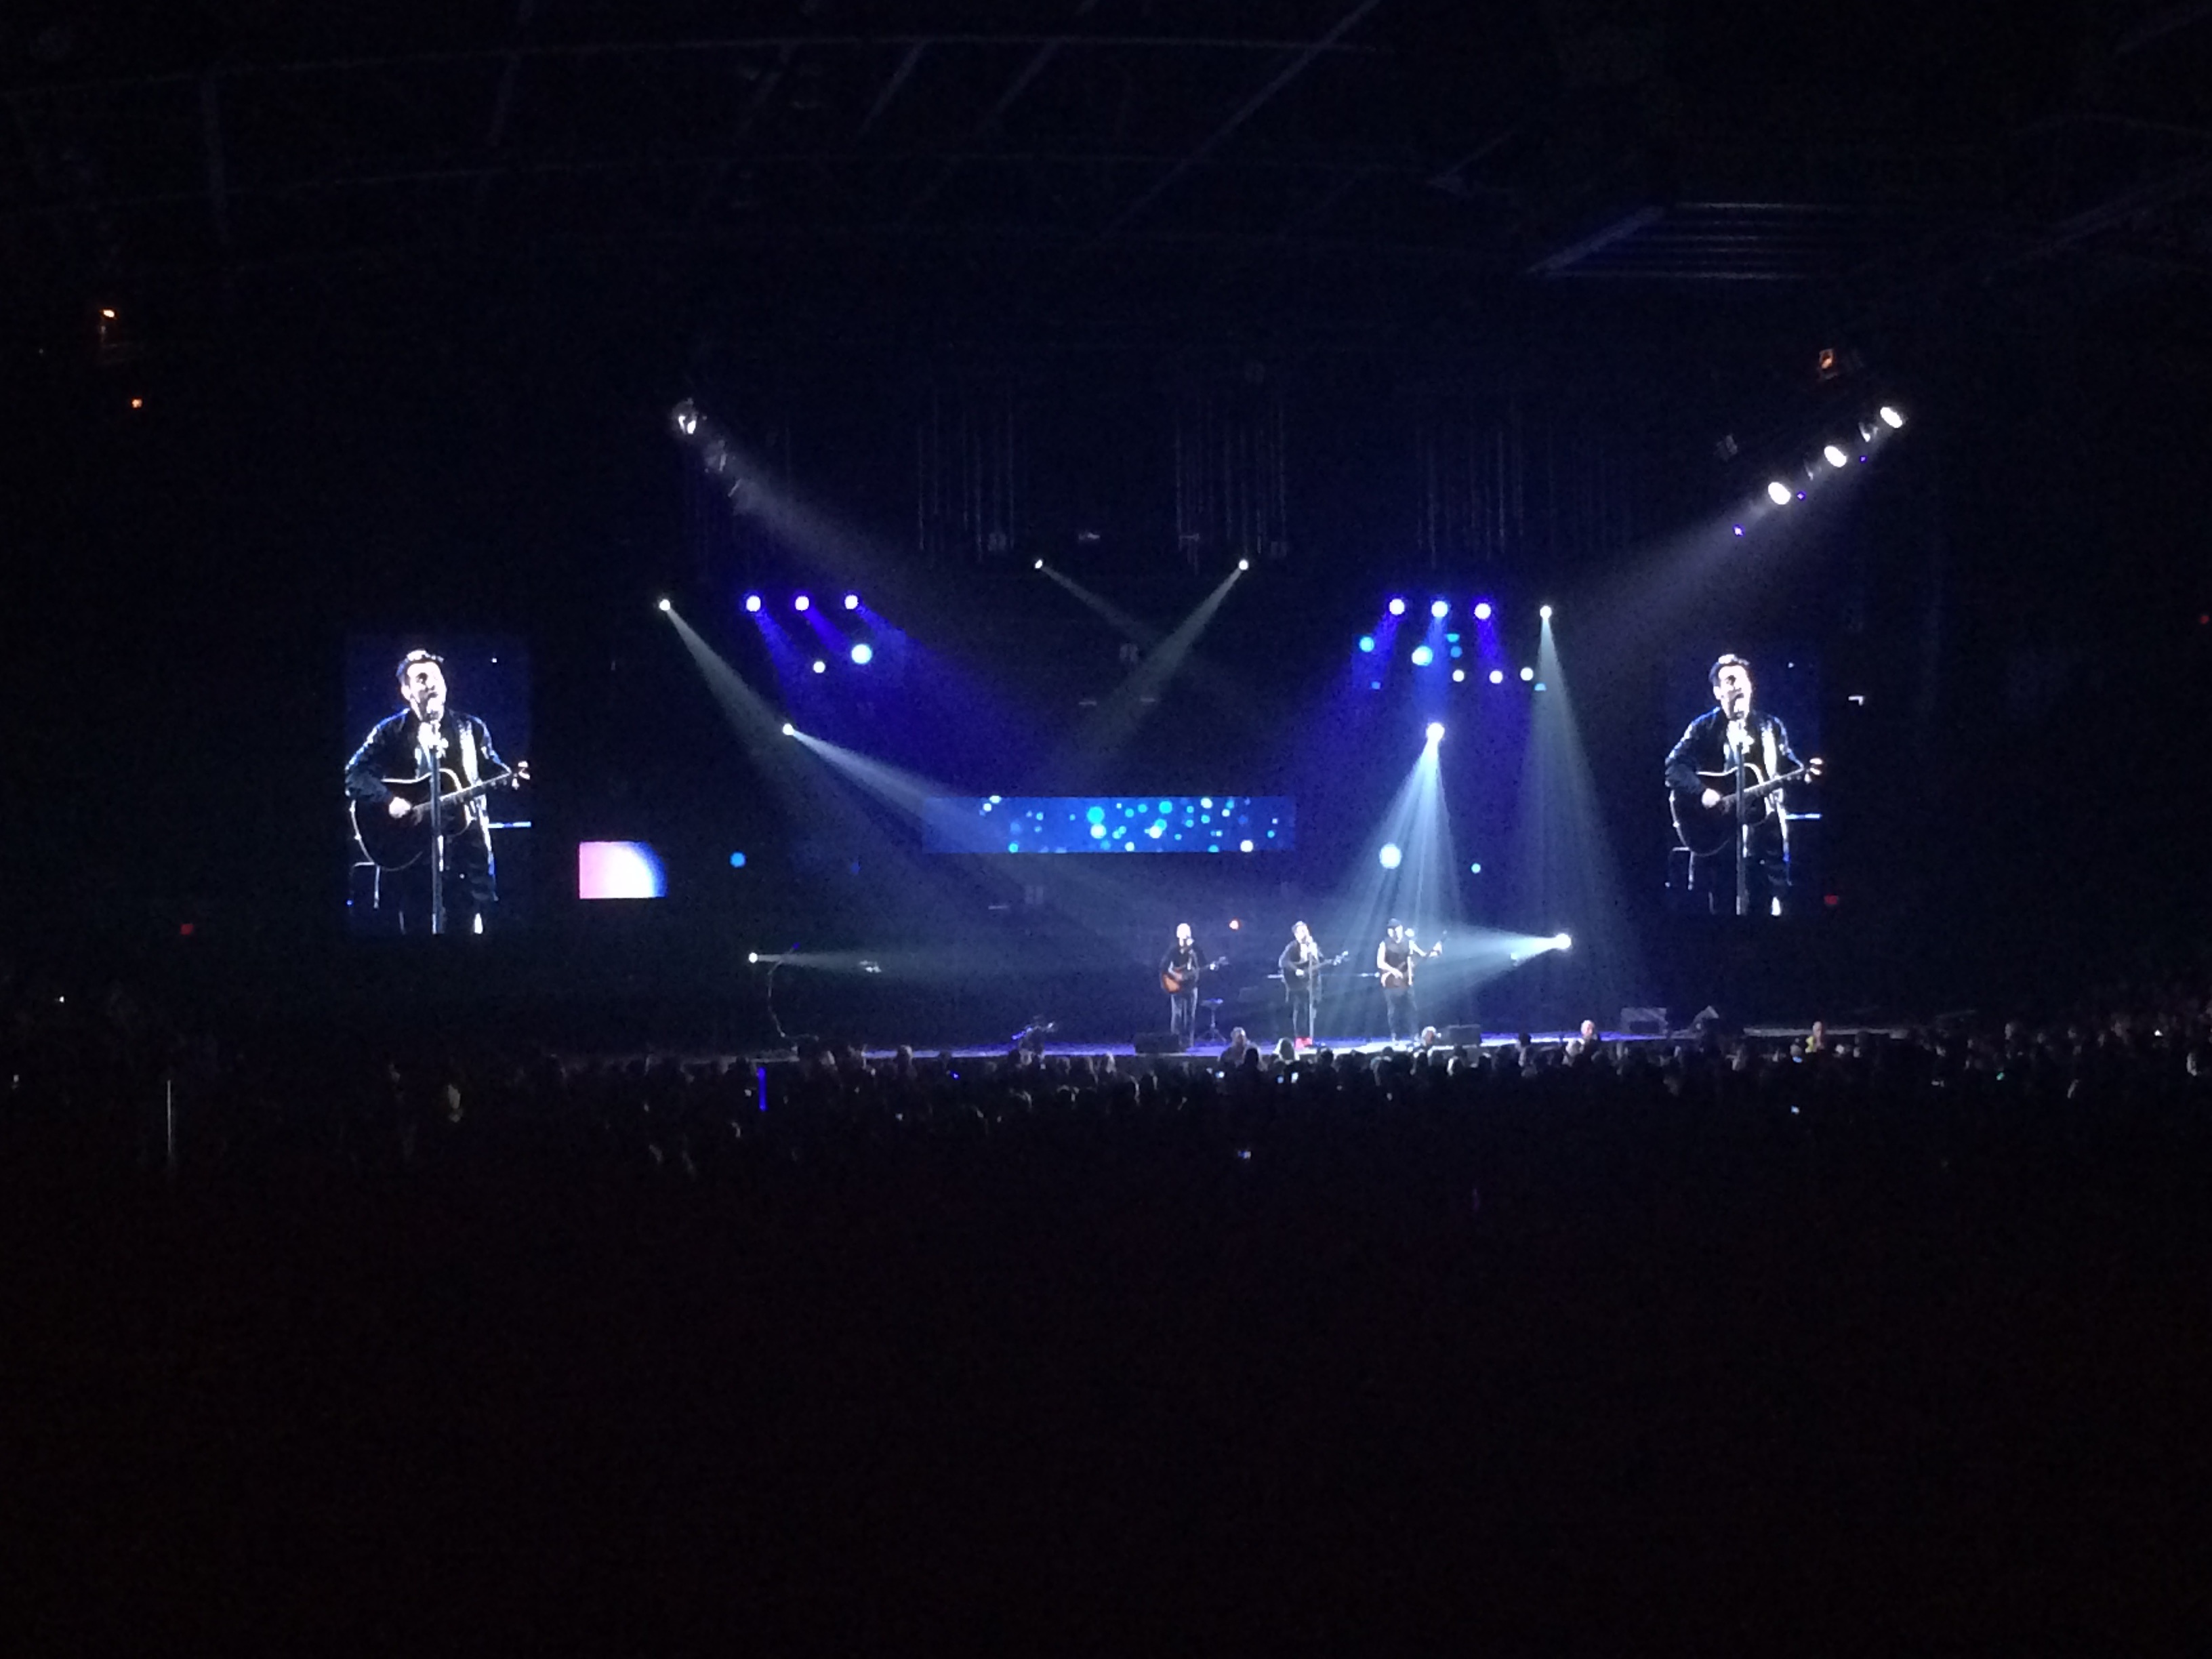
concert, stage, performance, event, entertainment, performing arts, rock concert, musical theatre